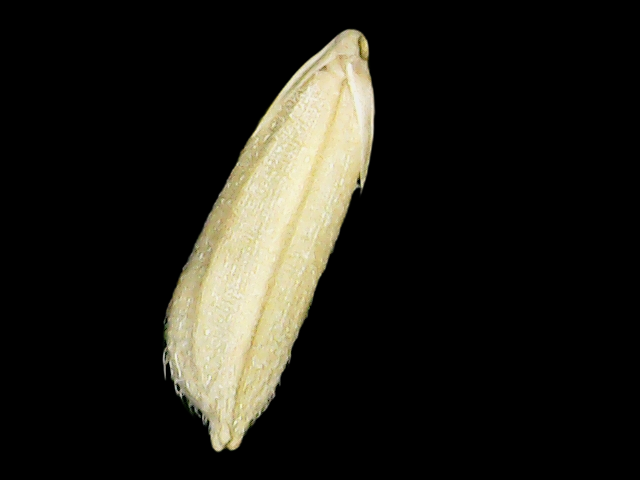
Rice variety: Bd51